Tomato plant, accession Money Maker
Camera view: bottom (45 deg); turntable rotation: 90 degrees
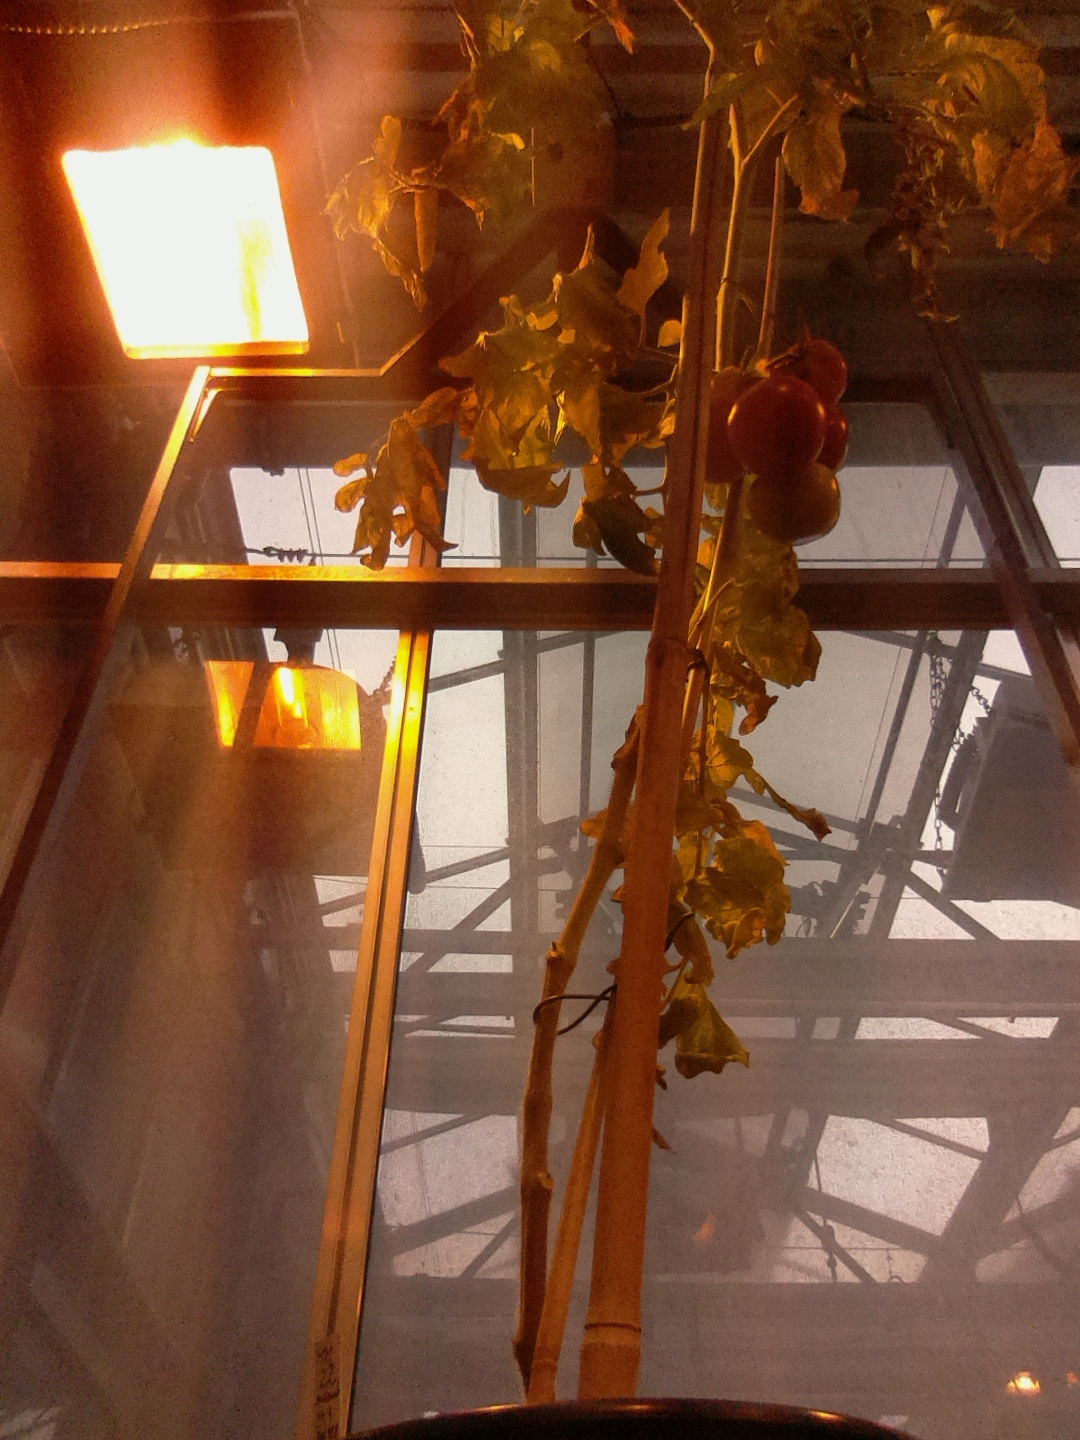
BBCH growth stage 86: 60%-70% of fruits show typical fully ripe color